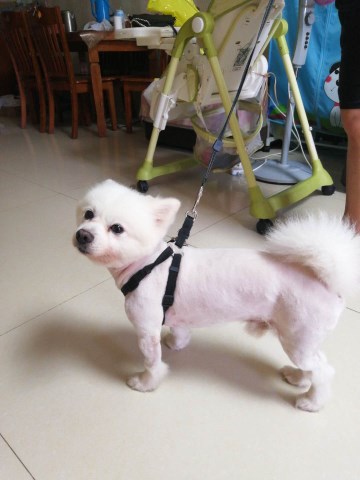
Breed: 1936-n000005-Pomeranian